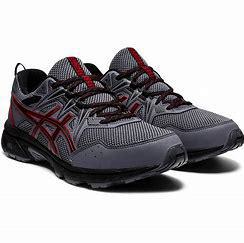
Brand: Asics
Model: Gel Venture 6